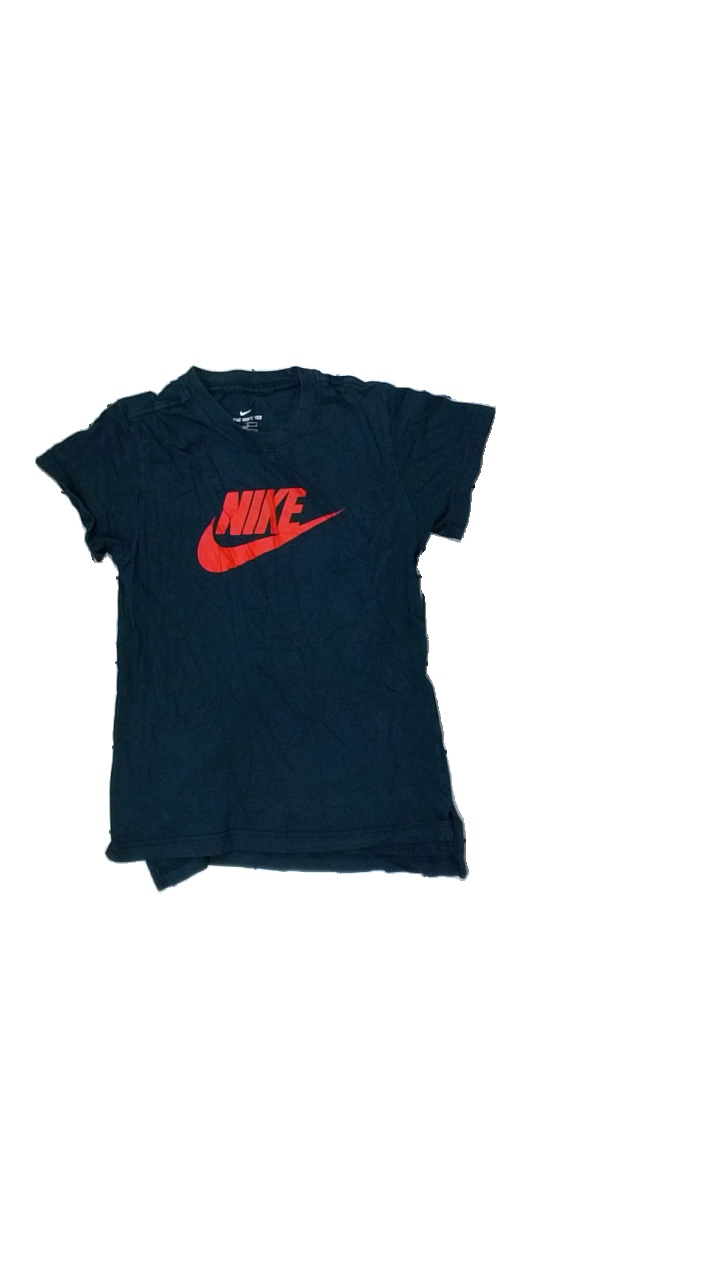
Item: T-shirt (Children)
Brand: Nike
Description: t-shirt med tryck
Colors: Blue, Red
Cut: C-collar
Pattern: Logo print
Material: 100% bomull
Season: All
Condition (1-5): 3
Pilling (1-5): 3
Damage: svett fläckar och nopprigt
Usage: Export
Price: <50